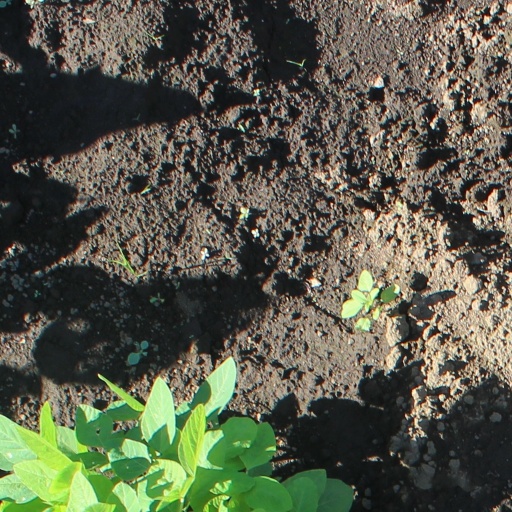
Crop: soybean